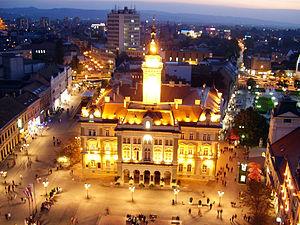
La Serbie a déposé sa candidature d'adhésion à l'Union européenne le 23 décembre 2009 ; la candidature a été transmise à la Commission européenne le 26 octobre 2010 afin qu'elle commence à l'examiner. Le 12 octobre 2011, la Commission européenne confirme l'ouverture du processus d'adhésion en lui accordant le statut de candidat à l'entrée dans l'Union européenne.